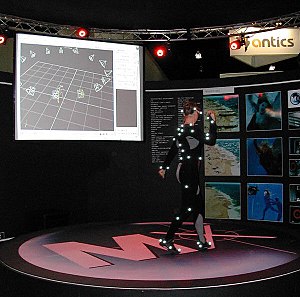
Motion capture
Motion Capture
Motion capture bruges inden for film og computerspil til at optage en skuespillers bevægelse, og overføre denne optagelse til en computer. Selve optagelsen er ikke et billede af skuespilleren, men 3-dimensinoelle punktangivelser. Herefter kan man fremstille en computeranimation med udgangspunkt i skuespillerens dynamik. Formålet med motion capture er at man får et mere realistisk bevægelsesmønster end ved ordinær animation.